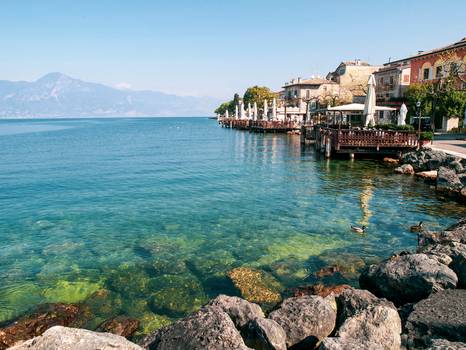
Label: No Watermark